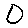
Label: 0